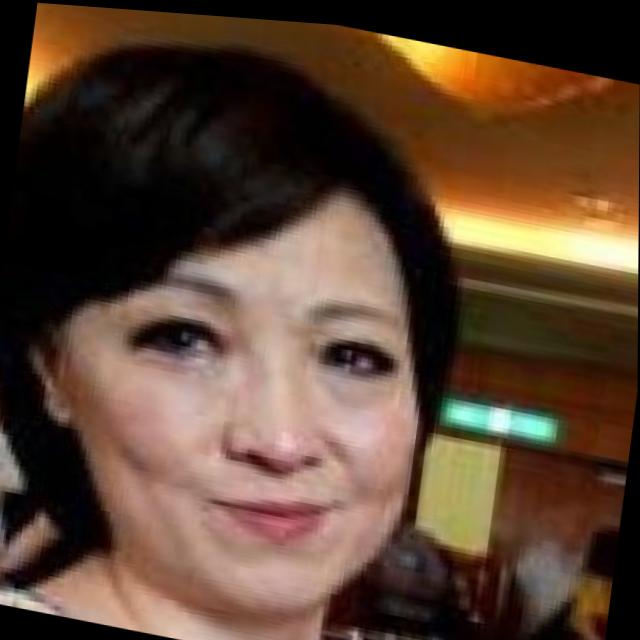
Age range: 45-64